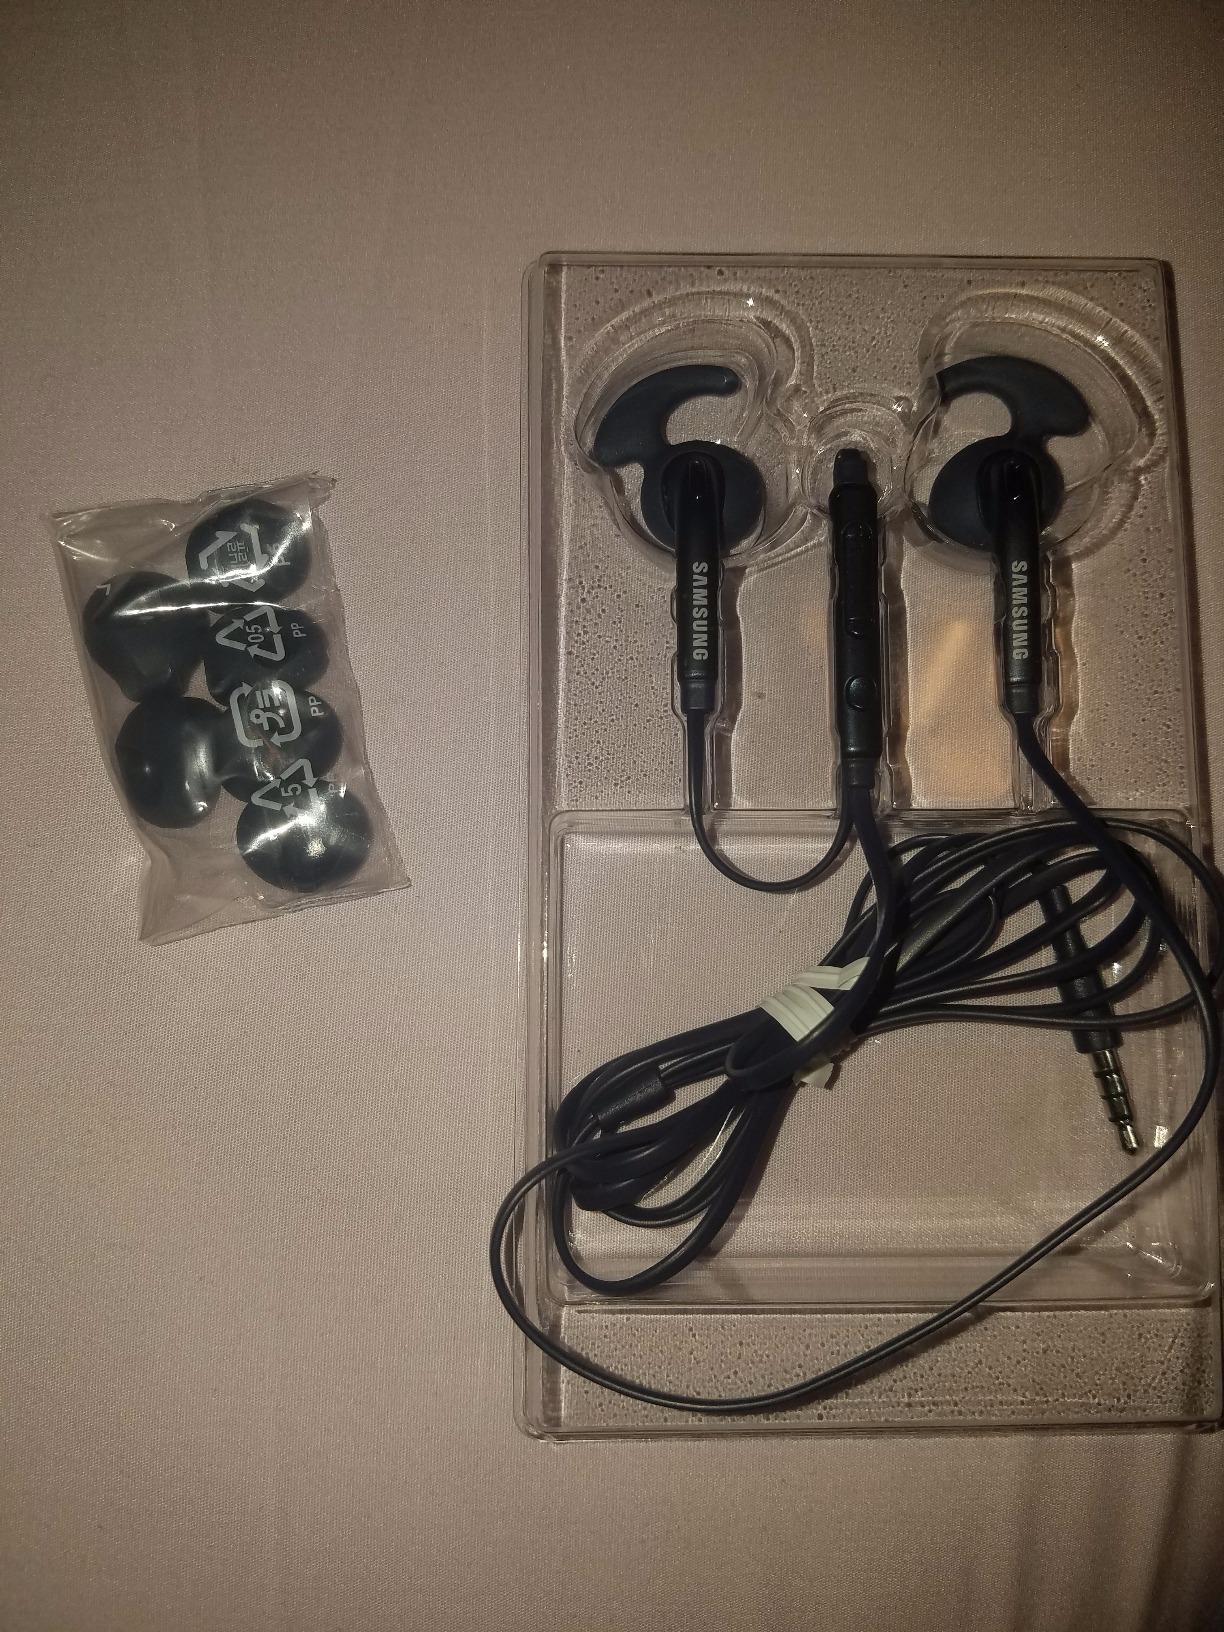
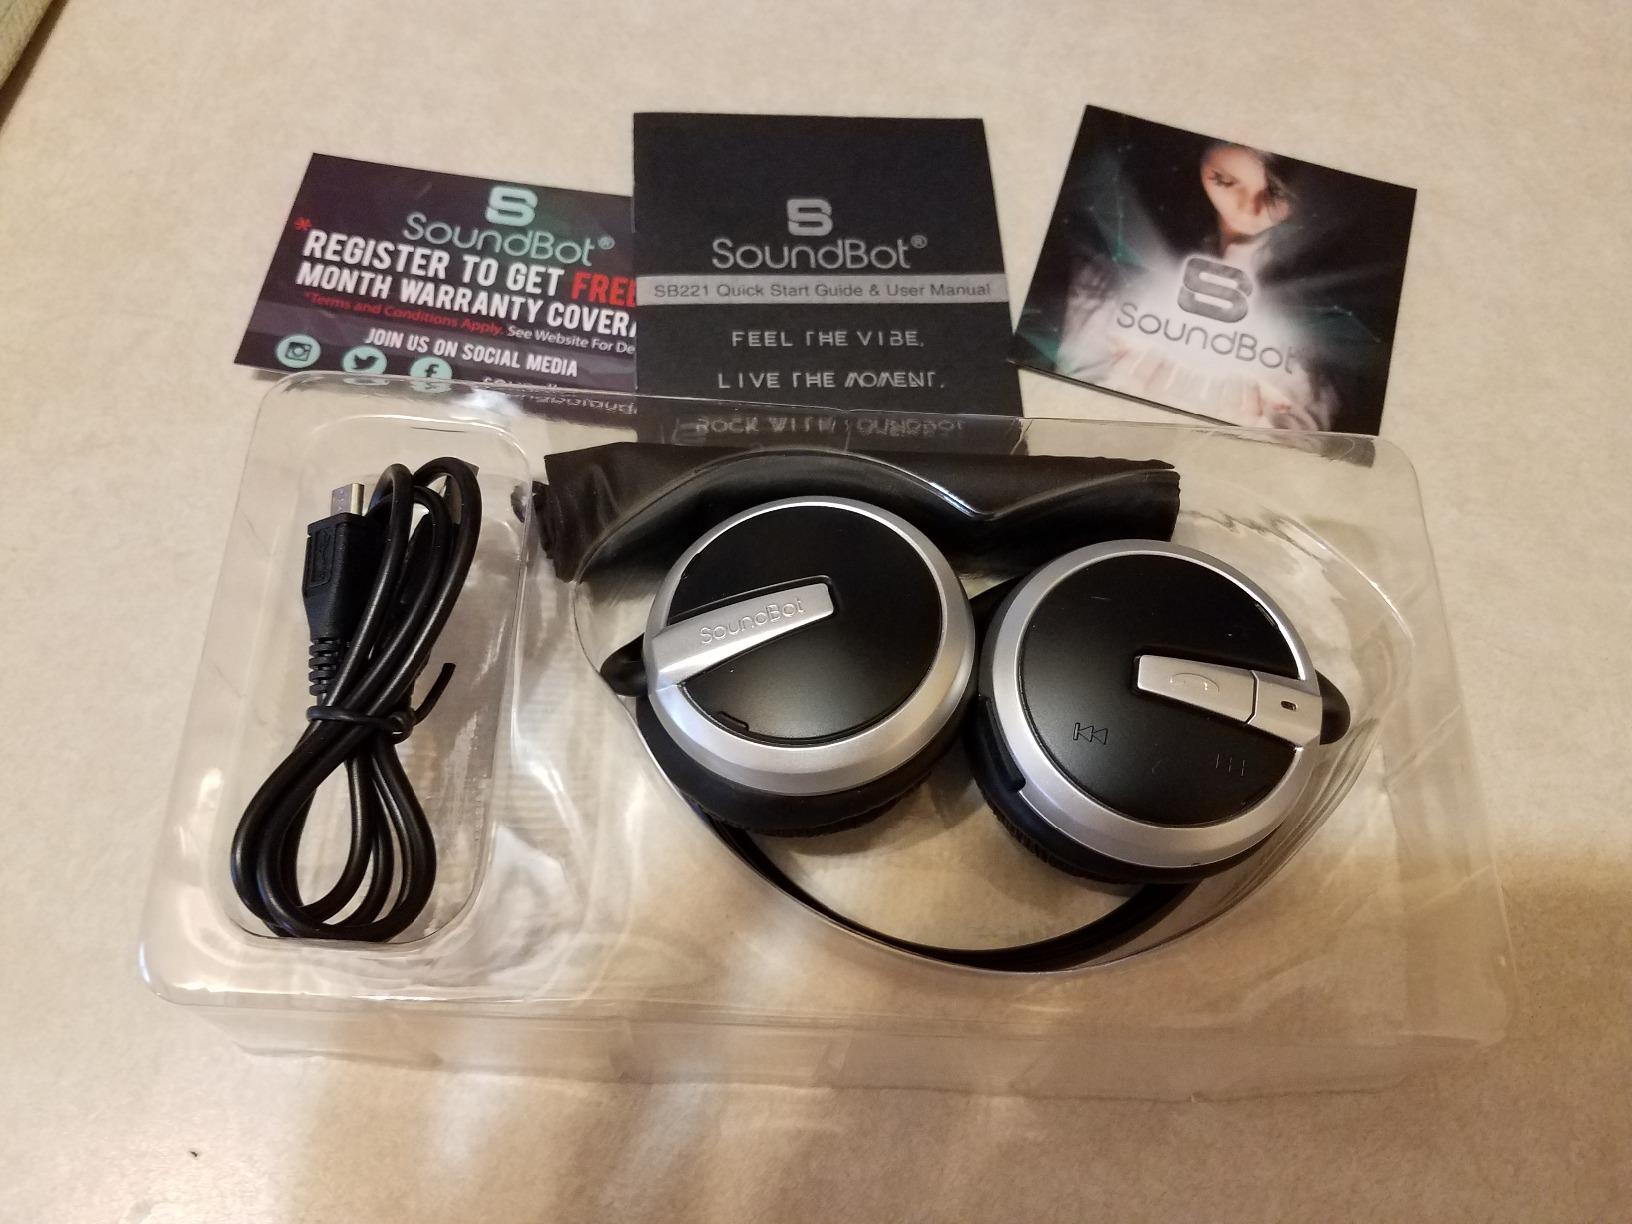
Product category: headphones
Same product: no